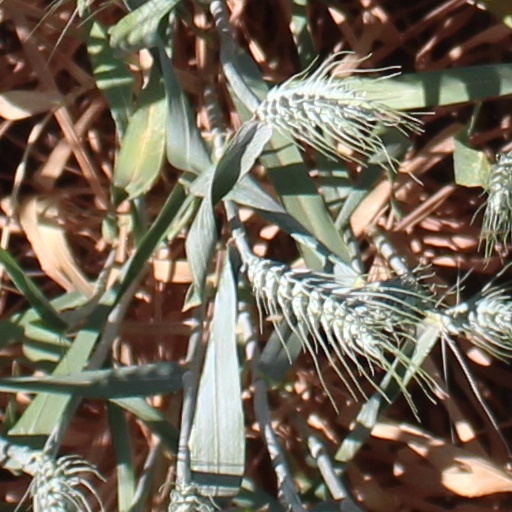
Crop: wheat